Denial (Sugababes song)

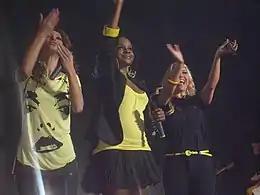
The Sugababes' performing during their Change Tour in 2008.

The music video for "Denial" was directed by Harvey B-Brown. It was his first solo video project, following the discontinuation of his 18-year partnership with Carolyn Corben. The video was produced by Francesca Barnes, while Tom Gander served as the art director. It was shot in various formats, including 16 mm film, Bolex, Super 8 film and three still cameras. Aman King, a smoke artist from Golden Square, collaborated with Brown to devise treatments of the stills. Multiple film effects were used in the video, including colour correction, vignetting and film grain, with the intention of creating visuals inspired by "Vogue". The video was filmed on 3 December 2007 and it premiered on the Sugababes' official website on 7 January 2008.